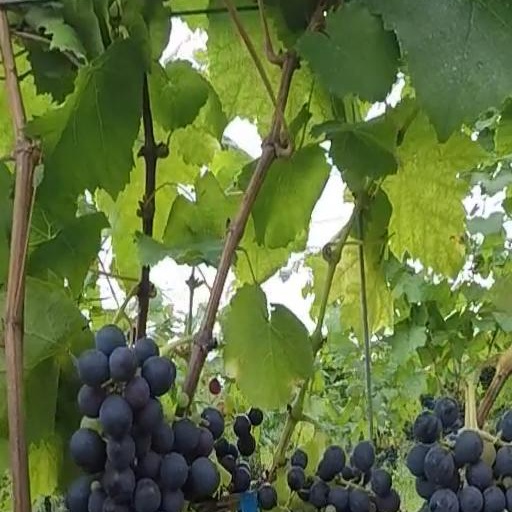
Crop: grape